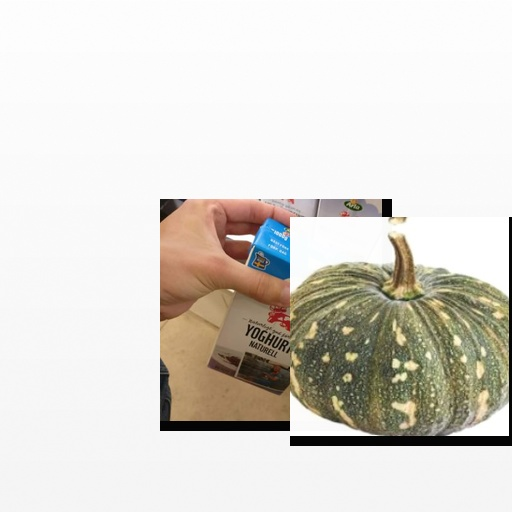
Food items: pumpkin, yoghurt